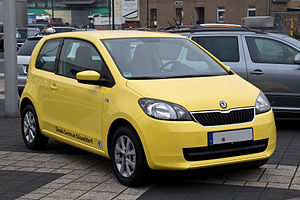
New Small Family / Modeller / Seriemodeller
New Small Family er navnet på et projekt hos Volkswagen Aktiengesellschaft, som følger målet om at udvikle biler til mærkerne Škoda Auto, SEAT, Volkswagen og eventuelt også Audi. Det drejer sig om mikrobiler, som med forskellige drivkrafte og karrosseriformer skal øge salgstallene betydeligt for at flytte Toyota fra førstepladsen over verdens største bilfabrikanter. Projektet præsenteredes i år 2007 på Frankfurt Motor Show og Tokyo Motor Show. Med New Small Family-byggekasserne fremstilles forskellige bilkomponenter, som dermed bliver billigere i masseproduktion. Tredørsversionerne kom på markedet i december 2011 i de respektive mærkers hjemlande; Volkswagen up! i Tyskland, Škoda Citigo i Tjekkiet og SEAT Mii i Spanien. I resten af Europa introduceredes tredørsmodellerne i april 2012. Femdørsversionerne kom på markedet i alle europæiske lande i maj 2012.